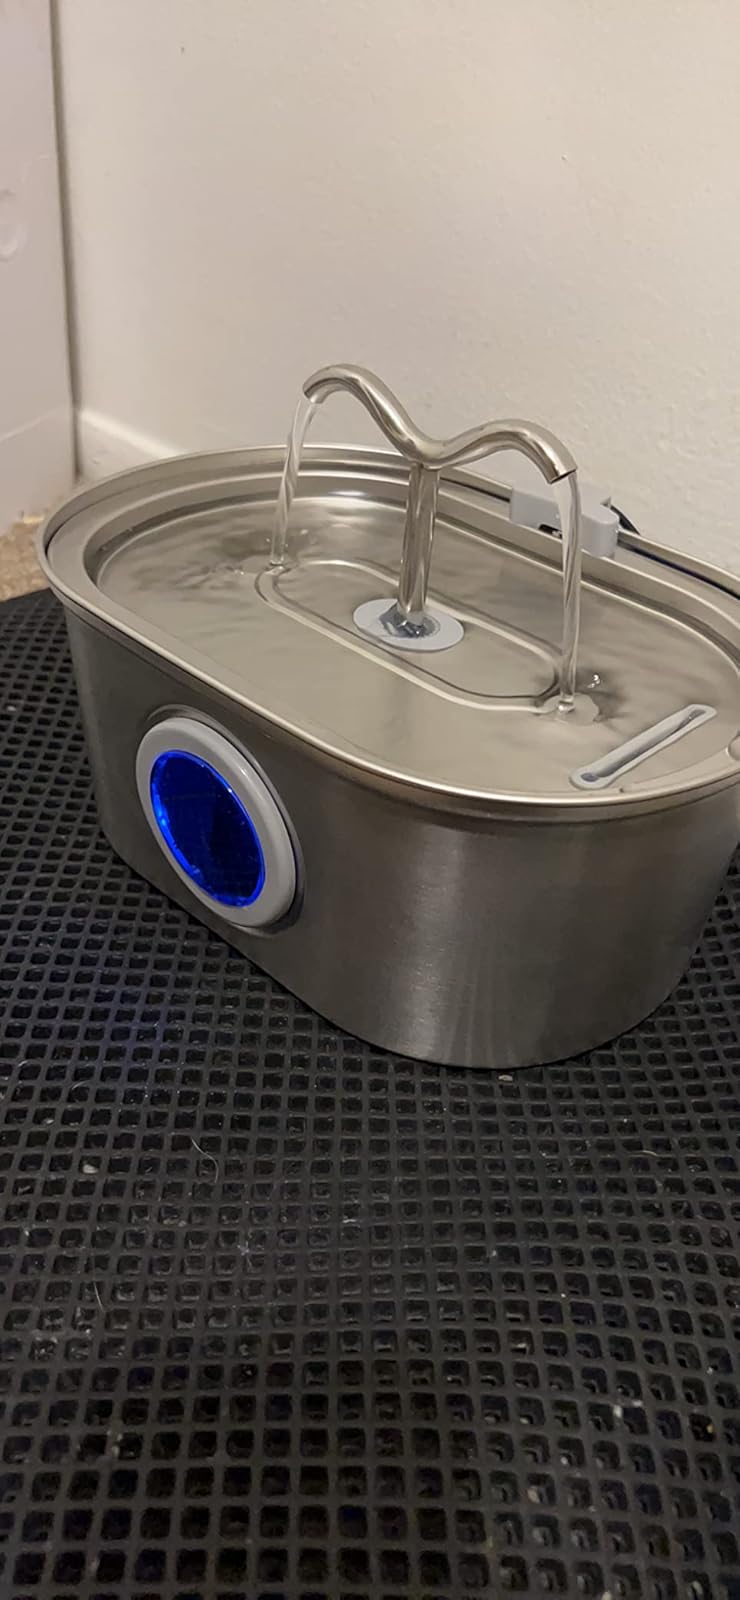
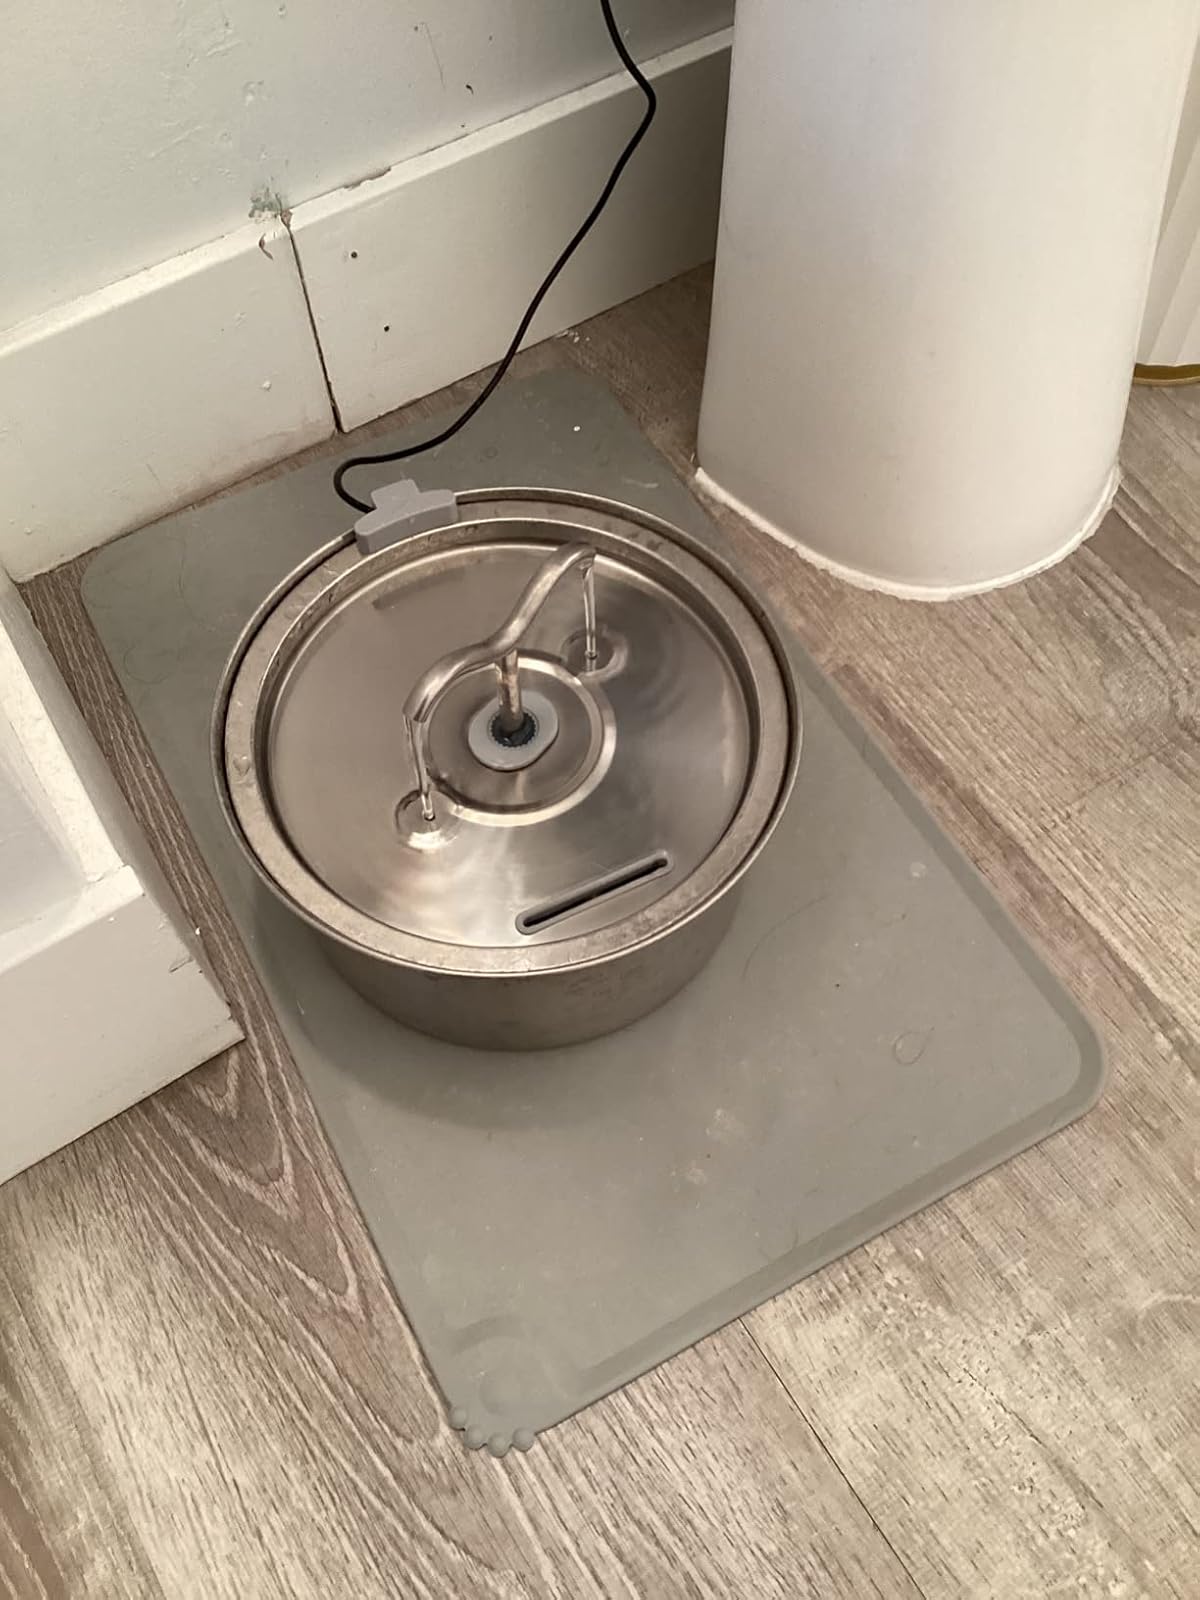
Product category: items_bowl
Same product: no